SATA

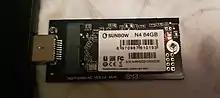
An M.2 (2242) solid-state-drive (SSD) connected into USB 3.0 adapter and connected to computer

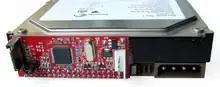
PATA hard disk with SATA converter attached

M.2, formerly known as the Next Generation Form Factor (NGFF), is a specification for computer expansion cards and associated connectors. It replaces the mSATA standard, which uses the PCI Express Mini Card physical layout. Having a smaller and more flexible physical specification, together with more advanced features, the M.2 is more suitable for solid-state storage applications in general, especially when used in small devices such as ultrabooks or tablets.